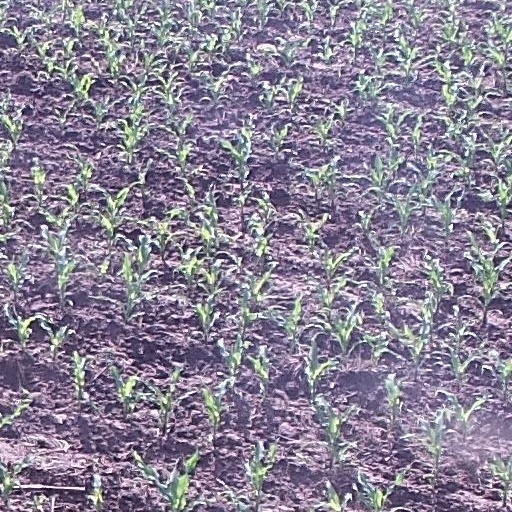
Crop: maize; corn